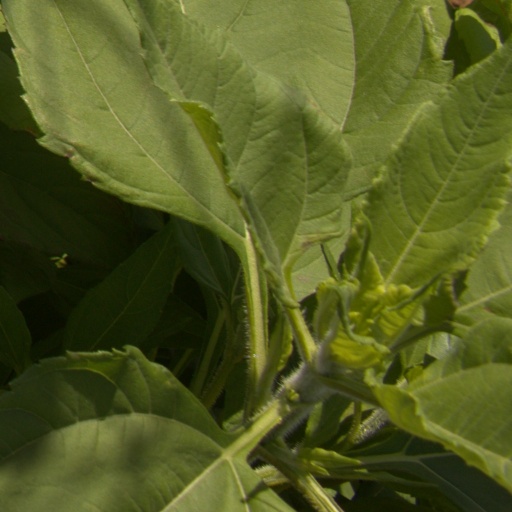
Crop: Jerusalem artichoke